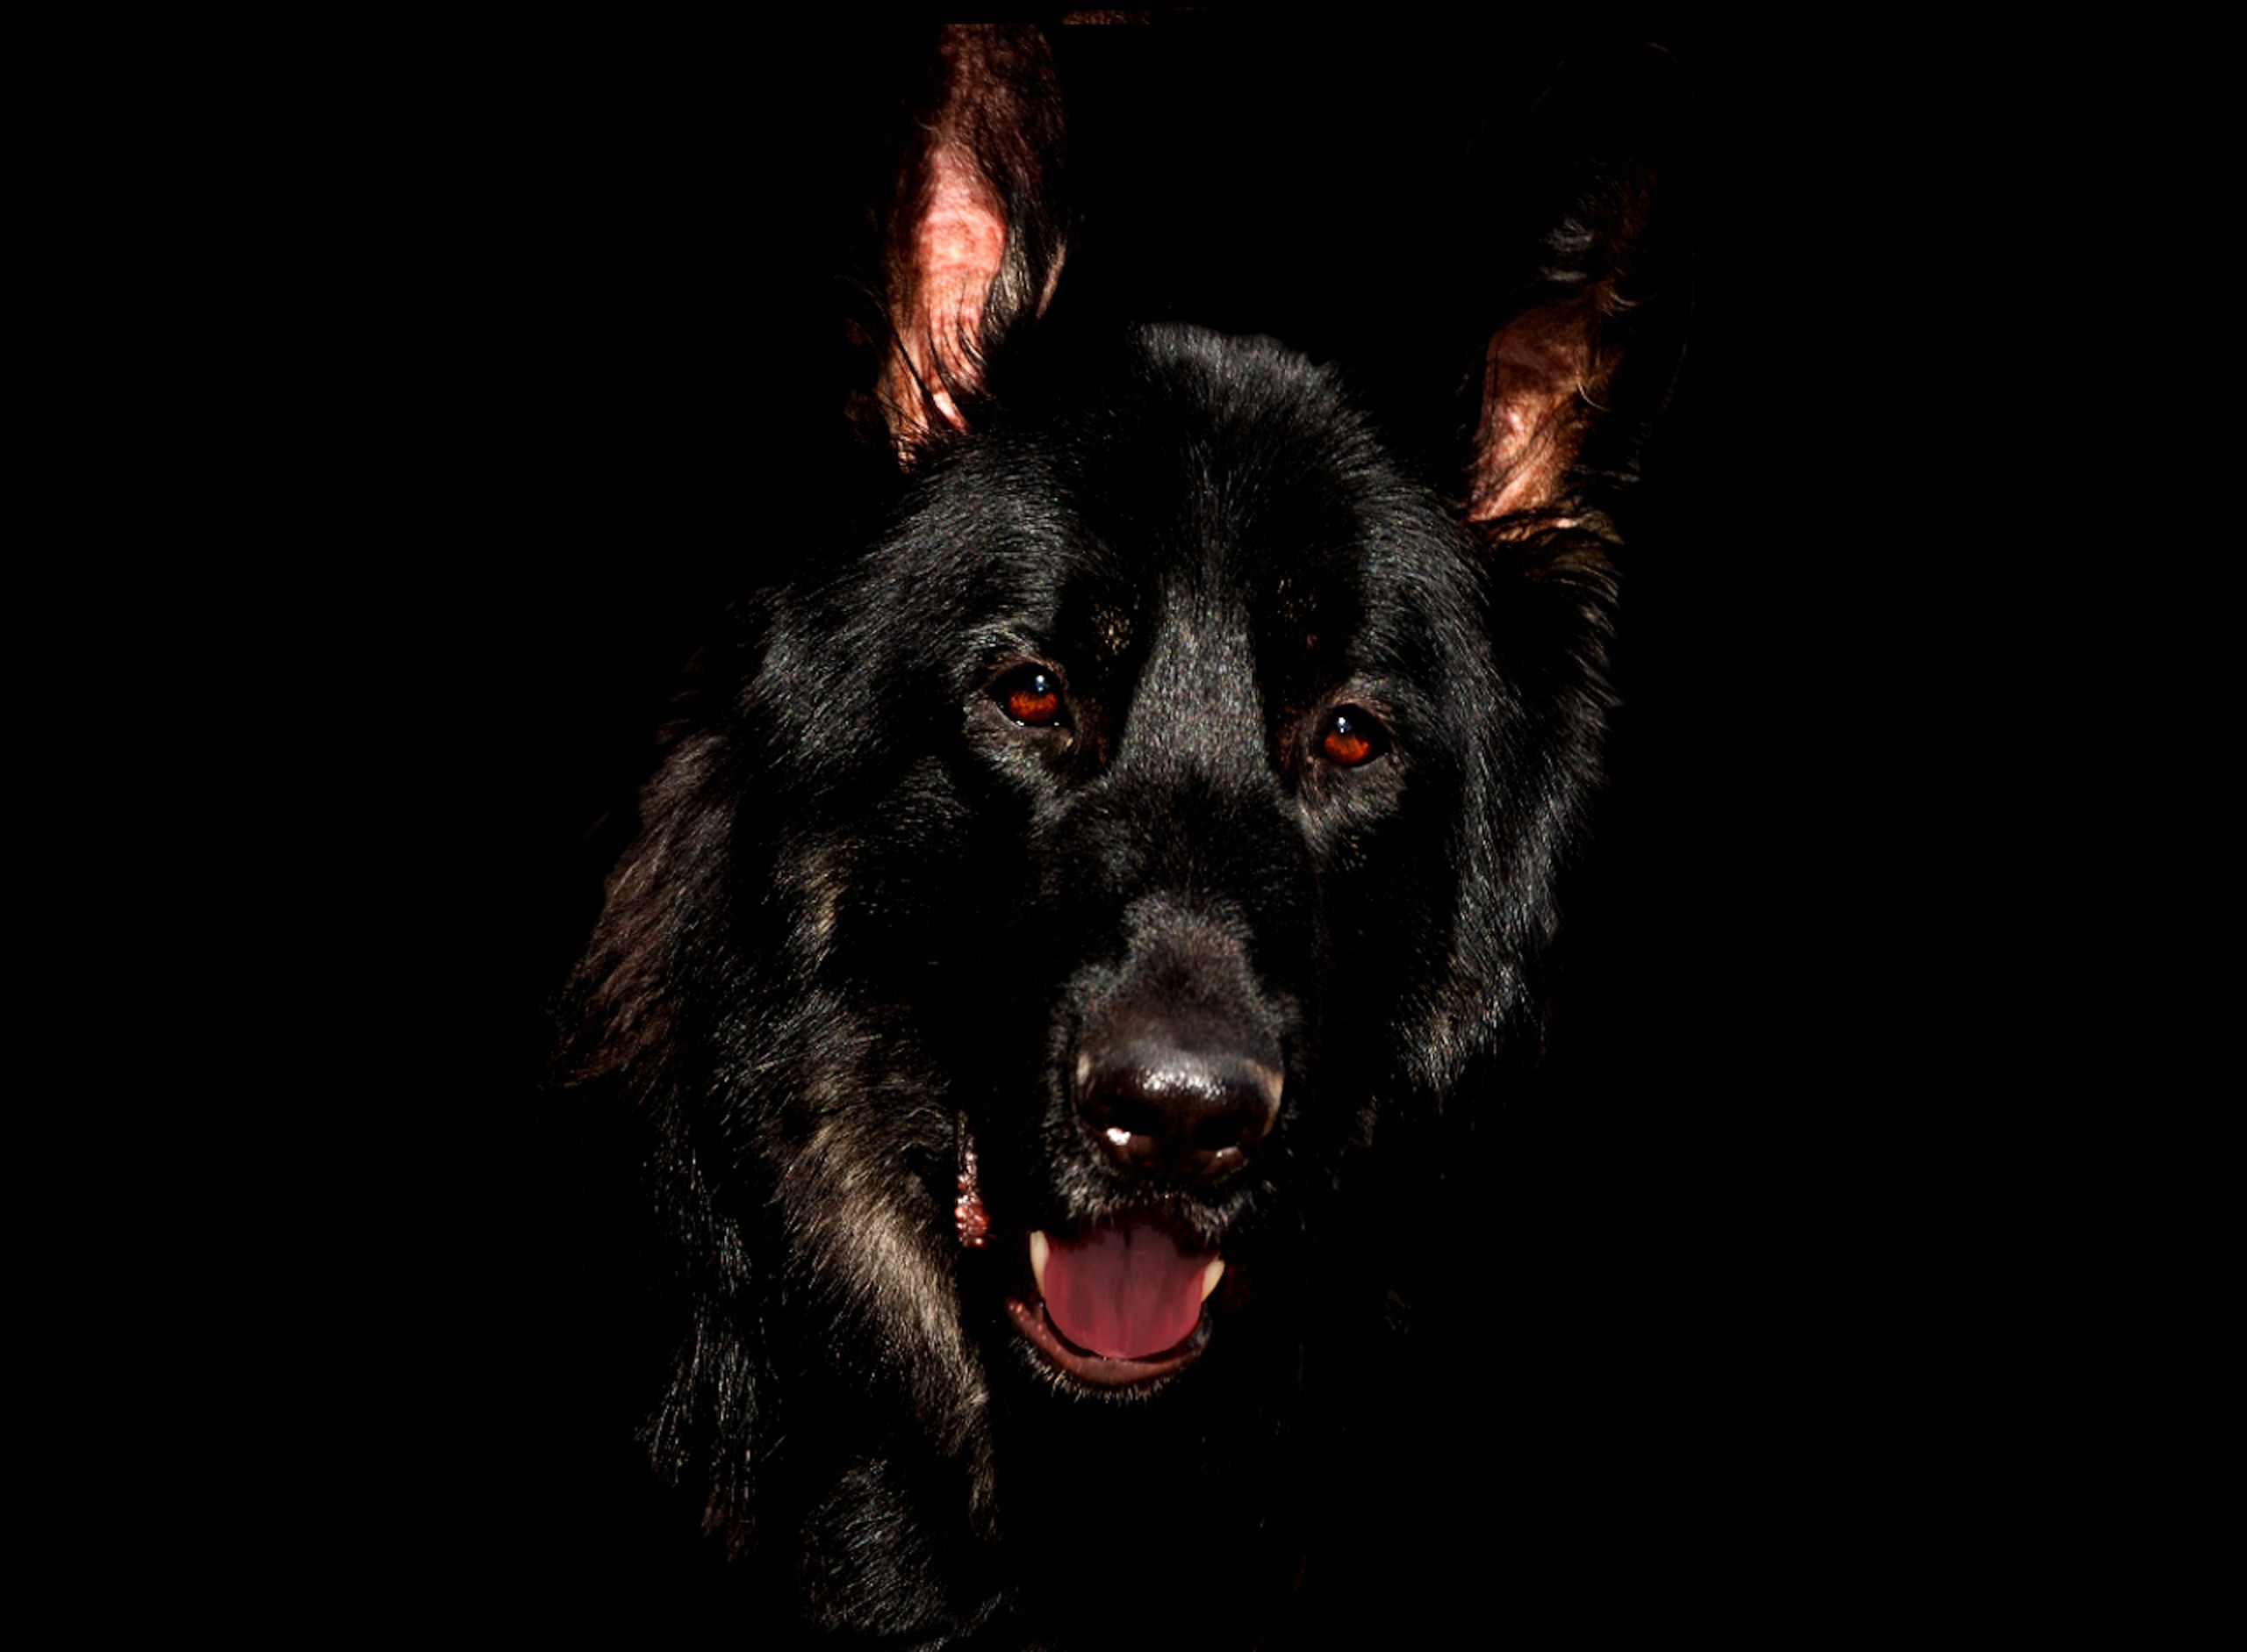
dog, animal, canine, pet, fur, young, mammal, darkness, black, german shepherd, shepherd, outdoors, eyes, vertebrate, domestic, adorable, doggy, alsatian, dog like mammal